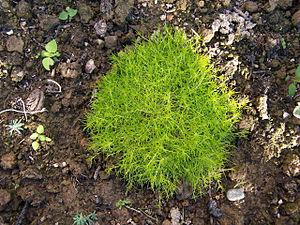
La Sagine couchée est une plante vivace du genre Sagina et de la famille des Caryophyllaceae. Cette espèce est assez répandue sur l'ensemble de l'hémisphère nord. Elle forme un tapis dense et est typique des interstices des rues pavées.